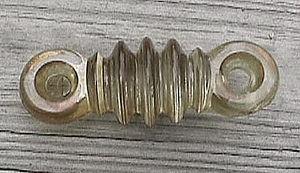
L’antenne long-fil ou l’antenne simple fil est dédiée à la réception radioélectrique et à l'émission radioélectrique dans le spectre des radiofréquences par les avions moyens courriers et longs courriers, par des navires en mer, par des radioamateurs, par des stations radioélectriques temporaires ou d'urgence, de catastrophe et des professionnels.
L’antenne en T est une variante d'antenne ground plane rayonnante à capacité terminale. Cette antenne en T, plus courte qu'une antenne quart d'onde, est conçue pour fonctionner là où d'autres types d'antennes ne sont pas adaptés par leur dimension au gabarit disponible sur un navire ou entre deux pylônes. L'antenne en T peut être carénée dans la coque des aéronefs pour conserver un profil aérodynamique à des vitesses élevées.
Un isolateur est un composant électrotechnique destiné à fixer, maintenir ou soutenir les conducteurs électriques nus. Il est constitué de matériau isolant, c’est-à-dire qui ne conduit pas l’électricité. On trouve des isolateurs en particulier sur les lignes à haute tension, mais aussi sur les lignes télégraphiques ou dans les postes électriques : ils assurent l'isolation électrique entre les conducteurs et les pylônes.